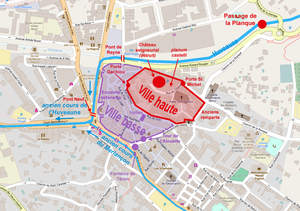
Plan de la ""ville basse"" d'Aubagne"
Aubagne est une commune située dans le département des Bouches-du-Rhône en région Provence-Alpes-Côte d'Azur dans le Sud-Est de la France.